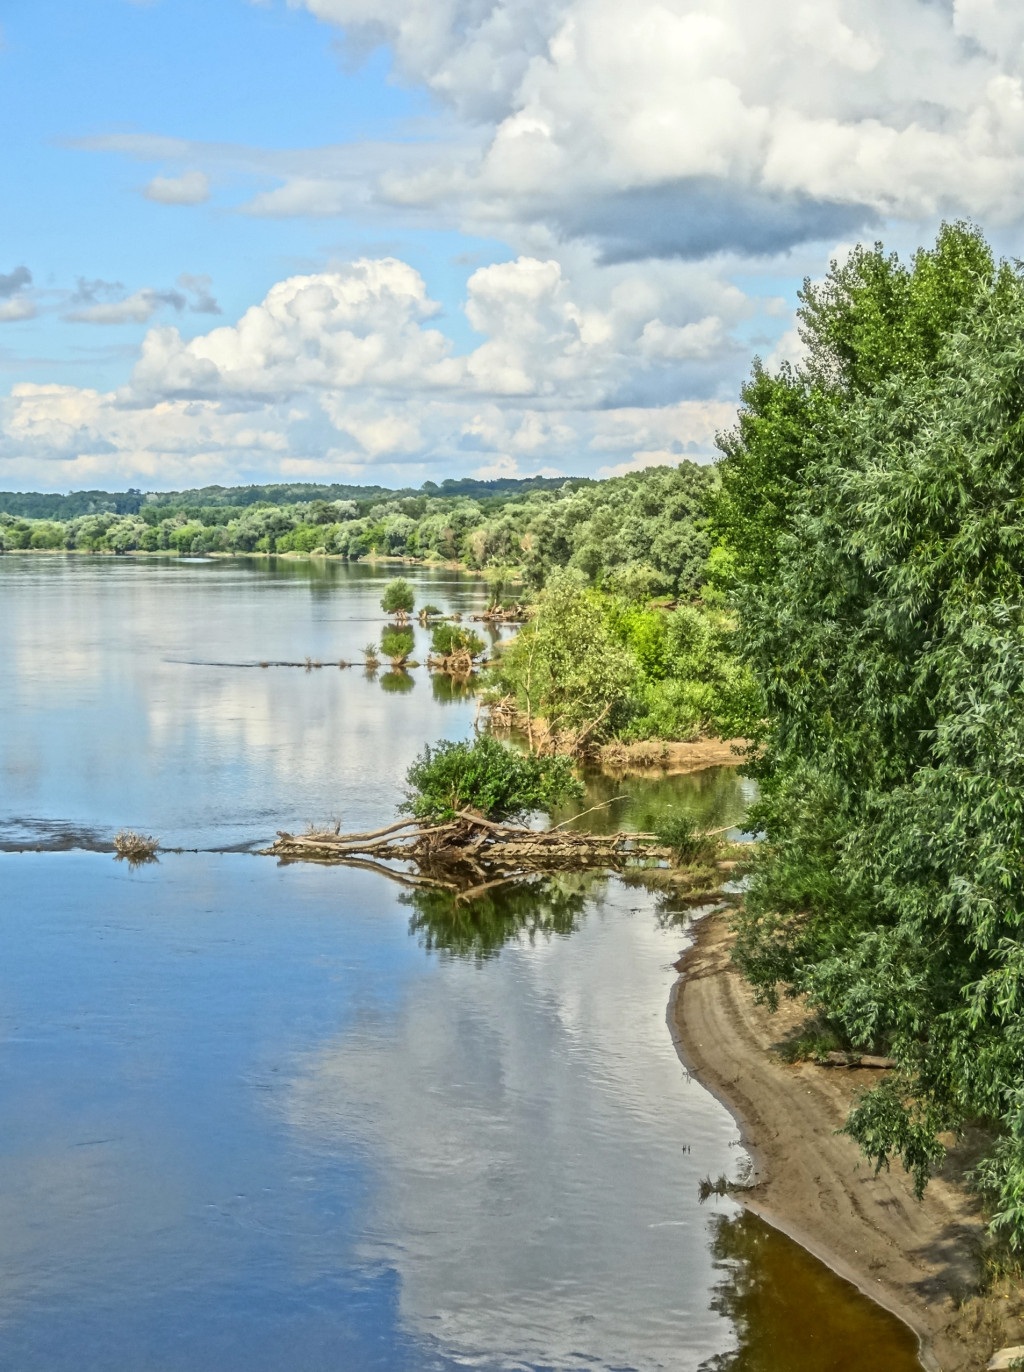
landscape, tree, water, nature, lake, river, pond, stream, reflection, reservoir, waterway, body of water, trees, poland, wetland, landform, vistula, bydgoszcz